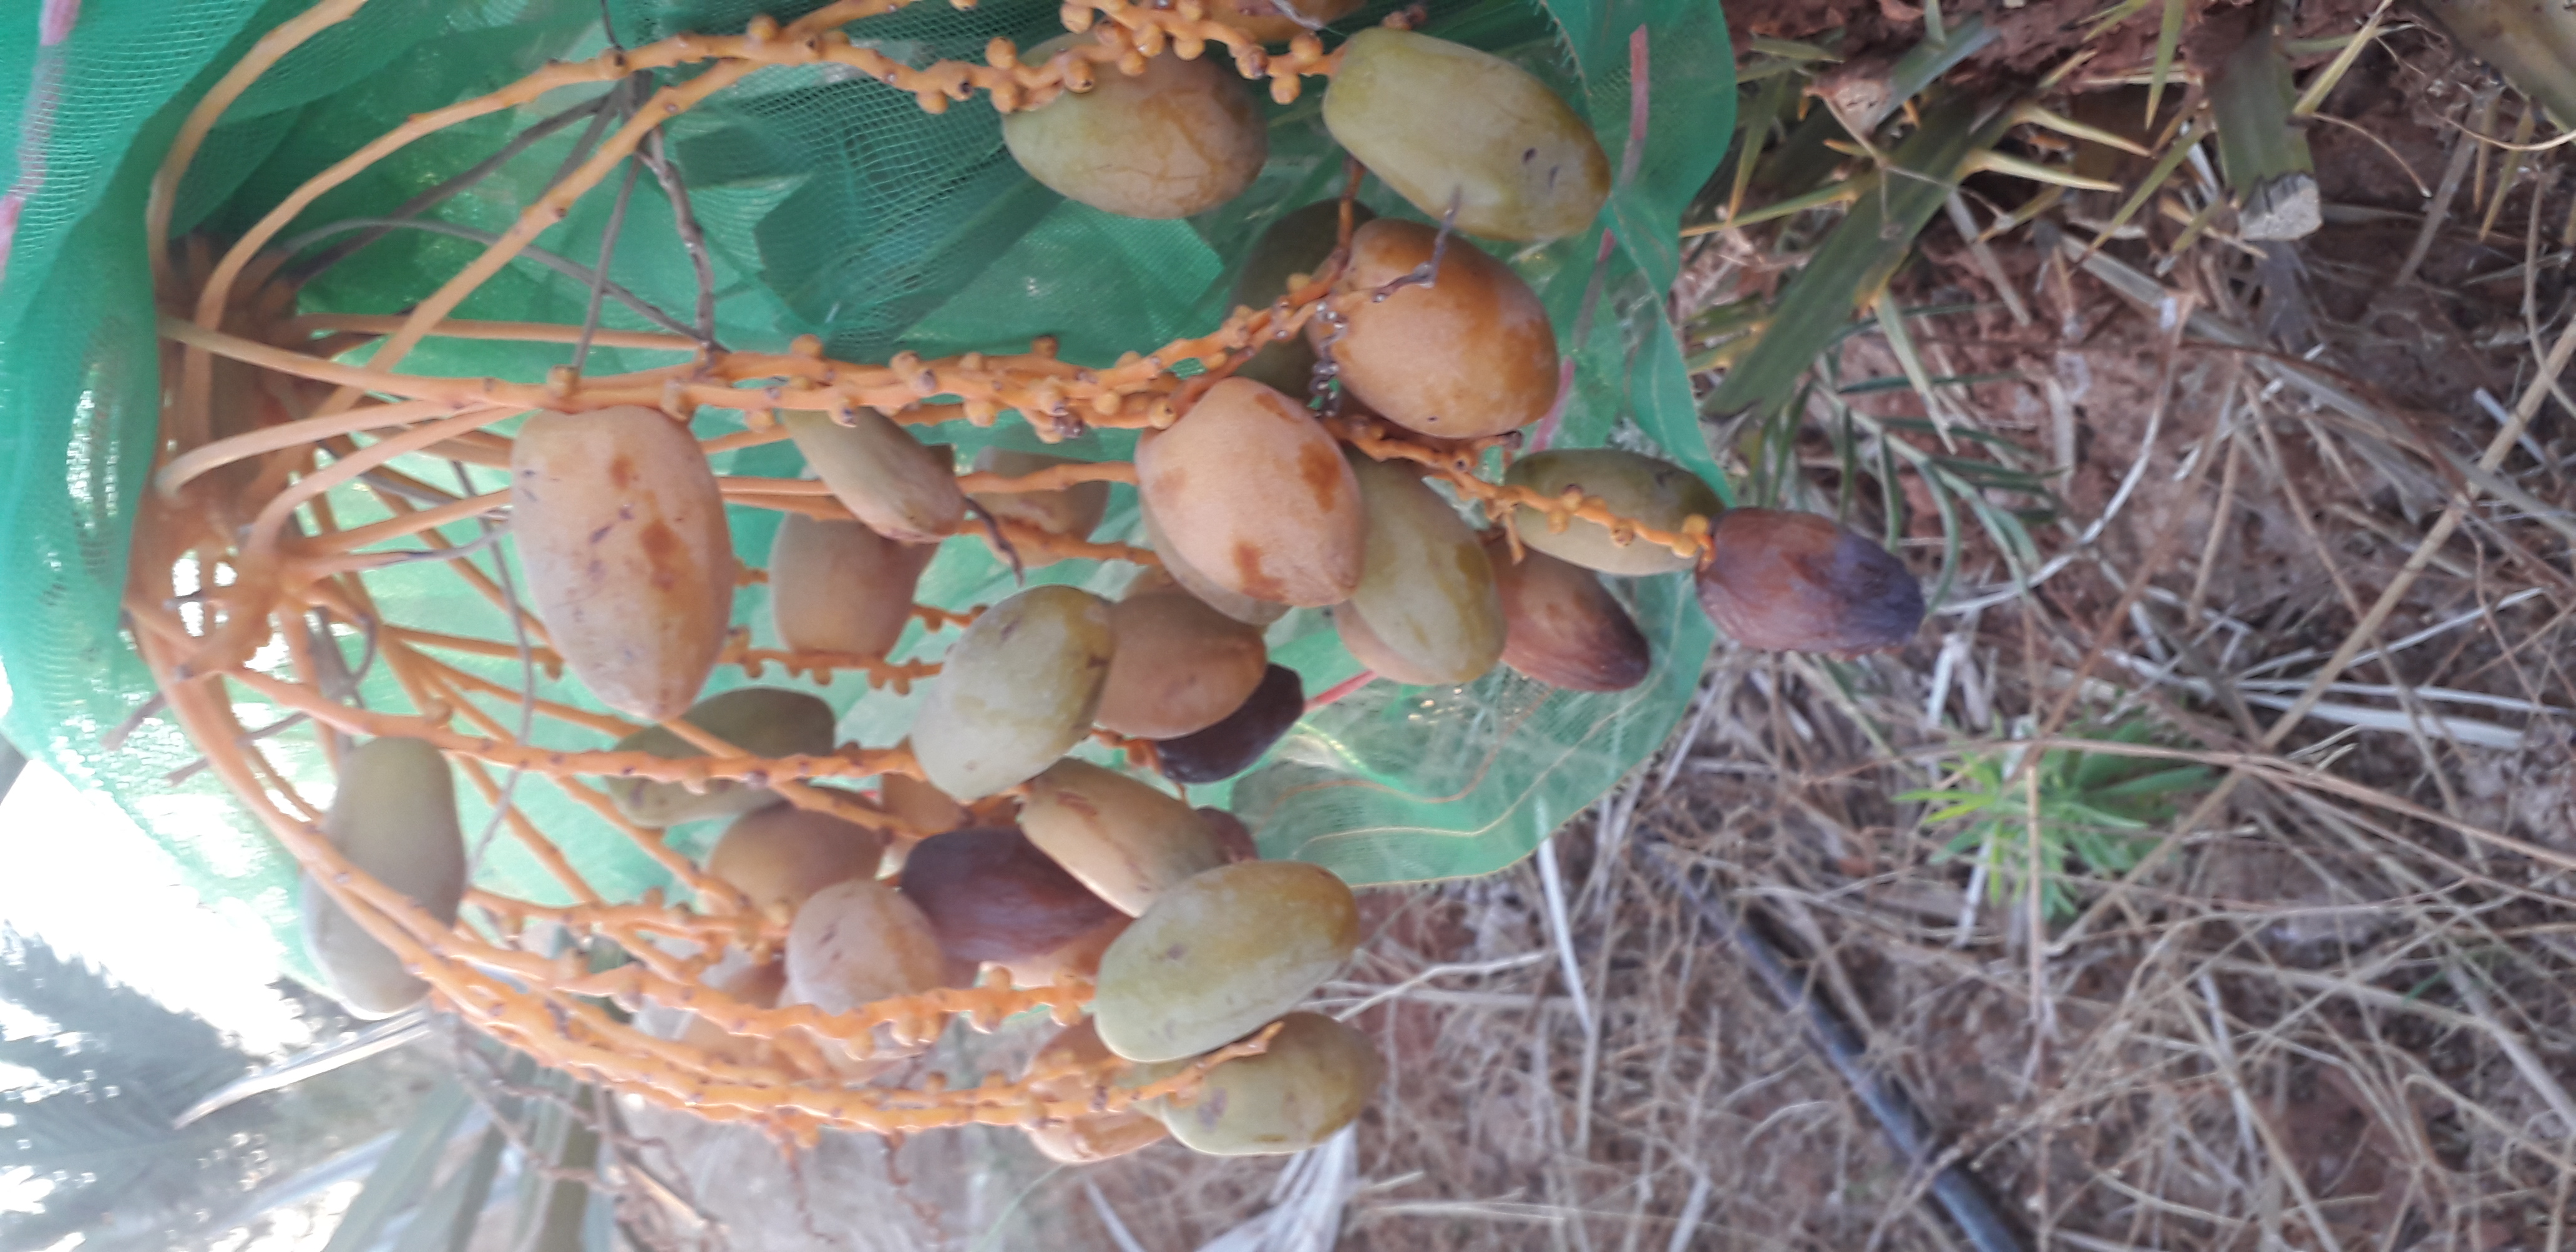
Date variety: Boumajhoul